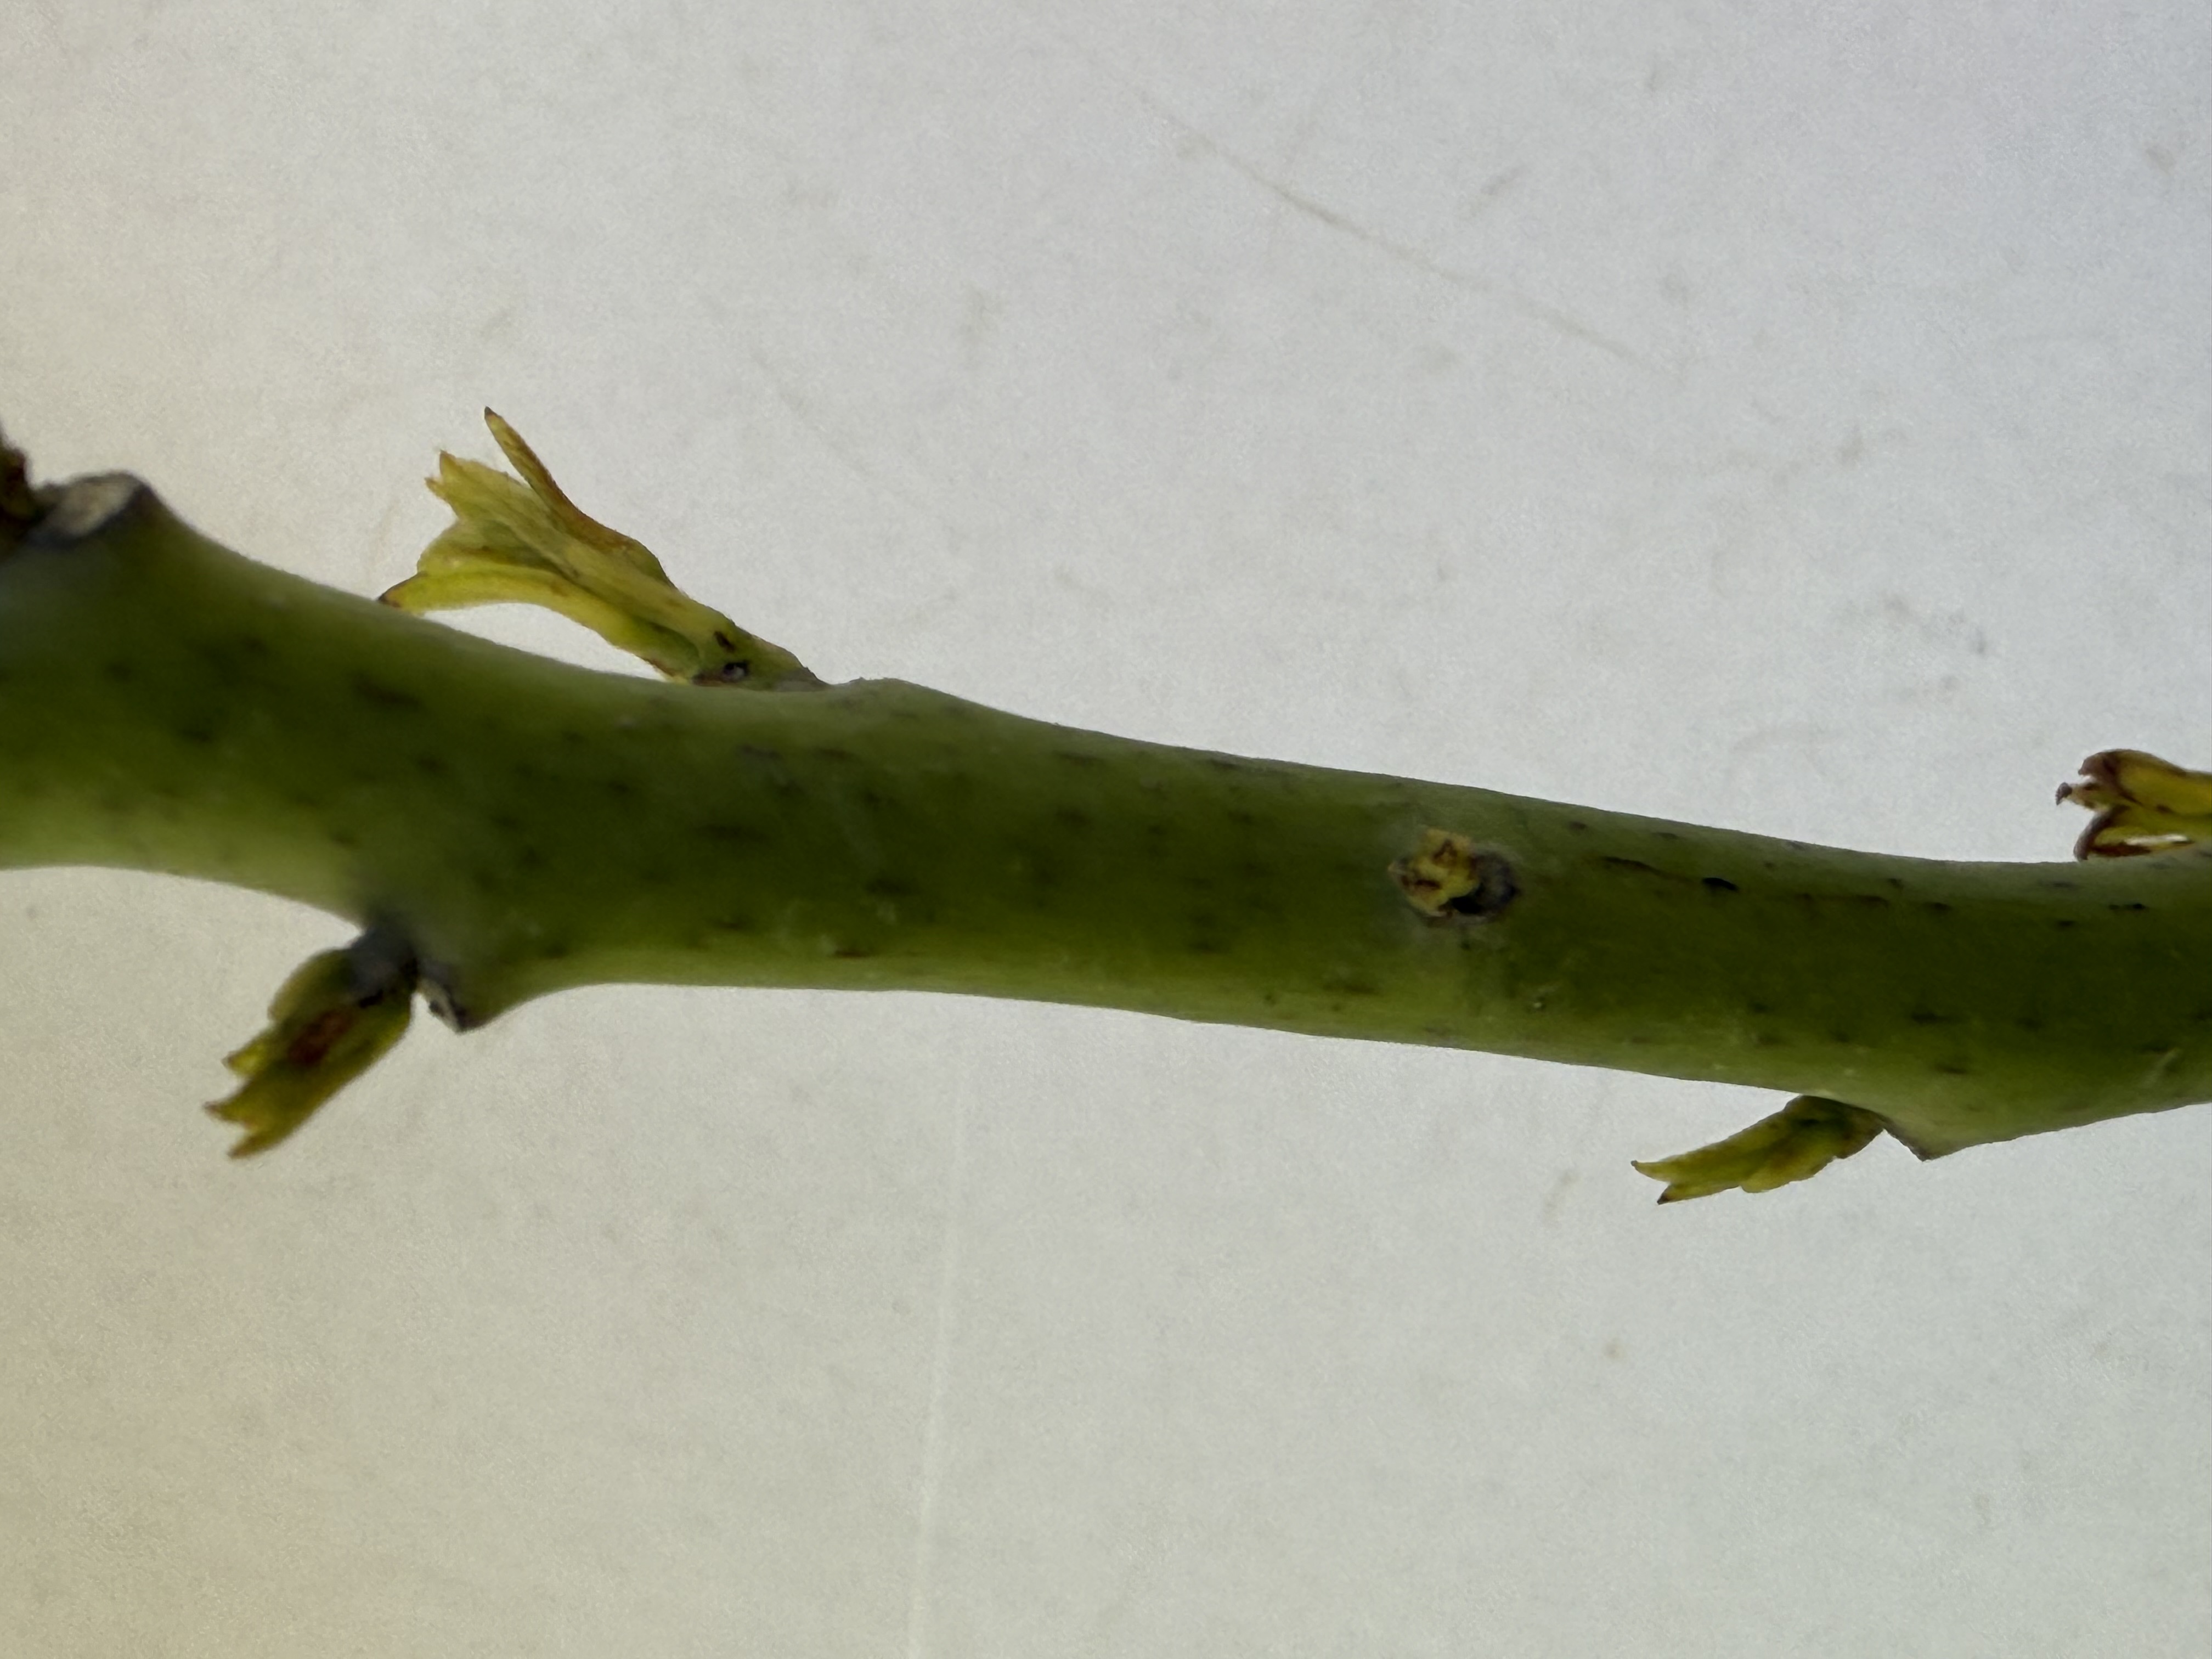
Variety: Avocado